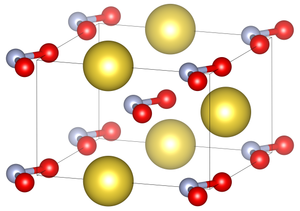
Le nitrite de sodium, de formule NaNO₂, est le nitrite le plus important dans l'industrie chimique. Son code est E250.